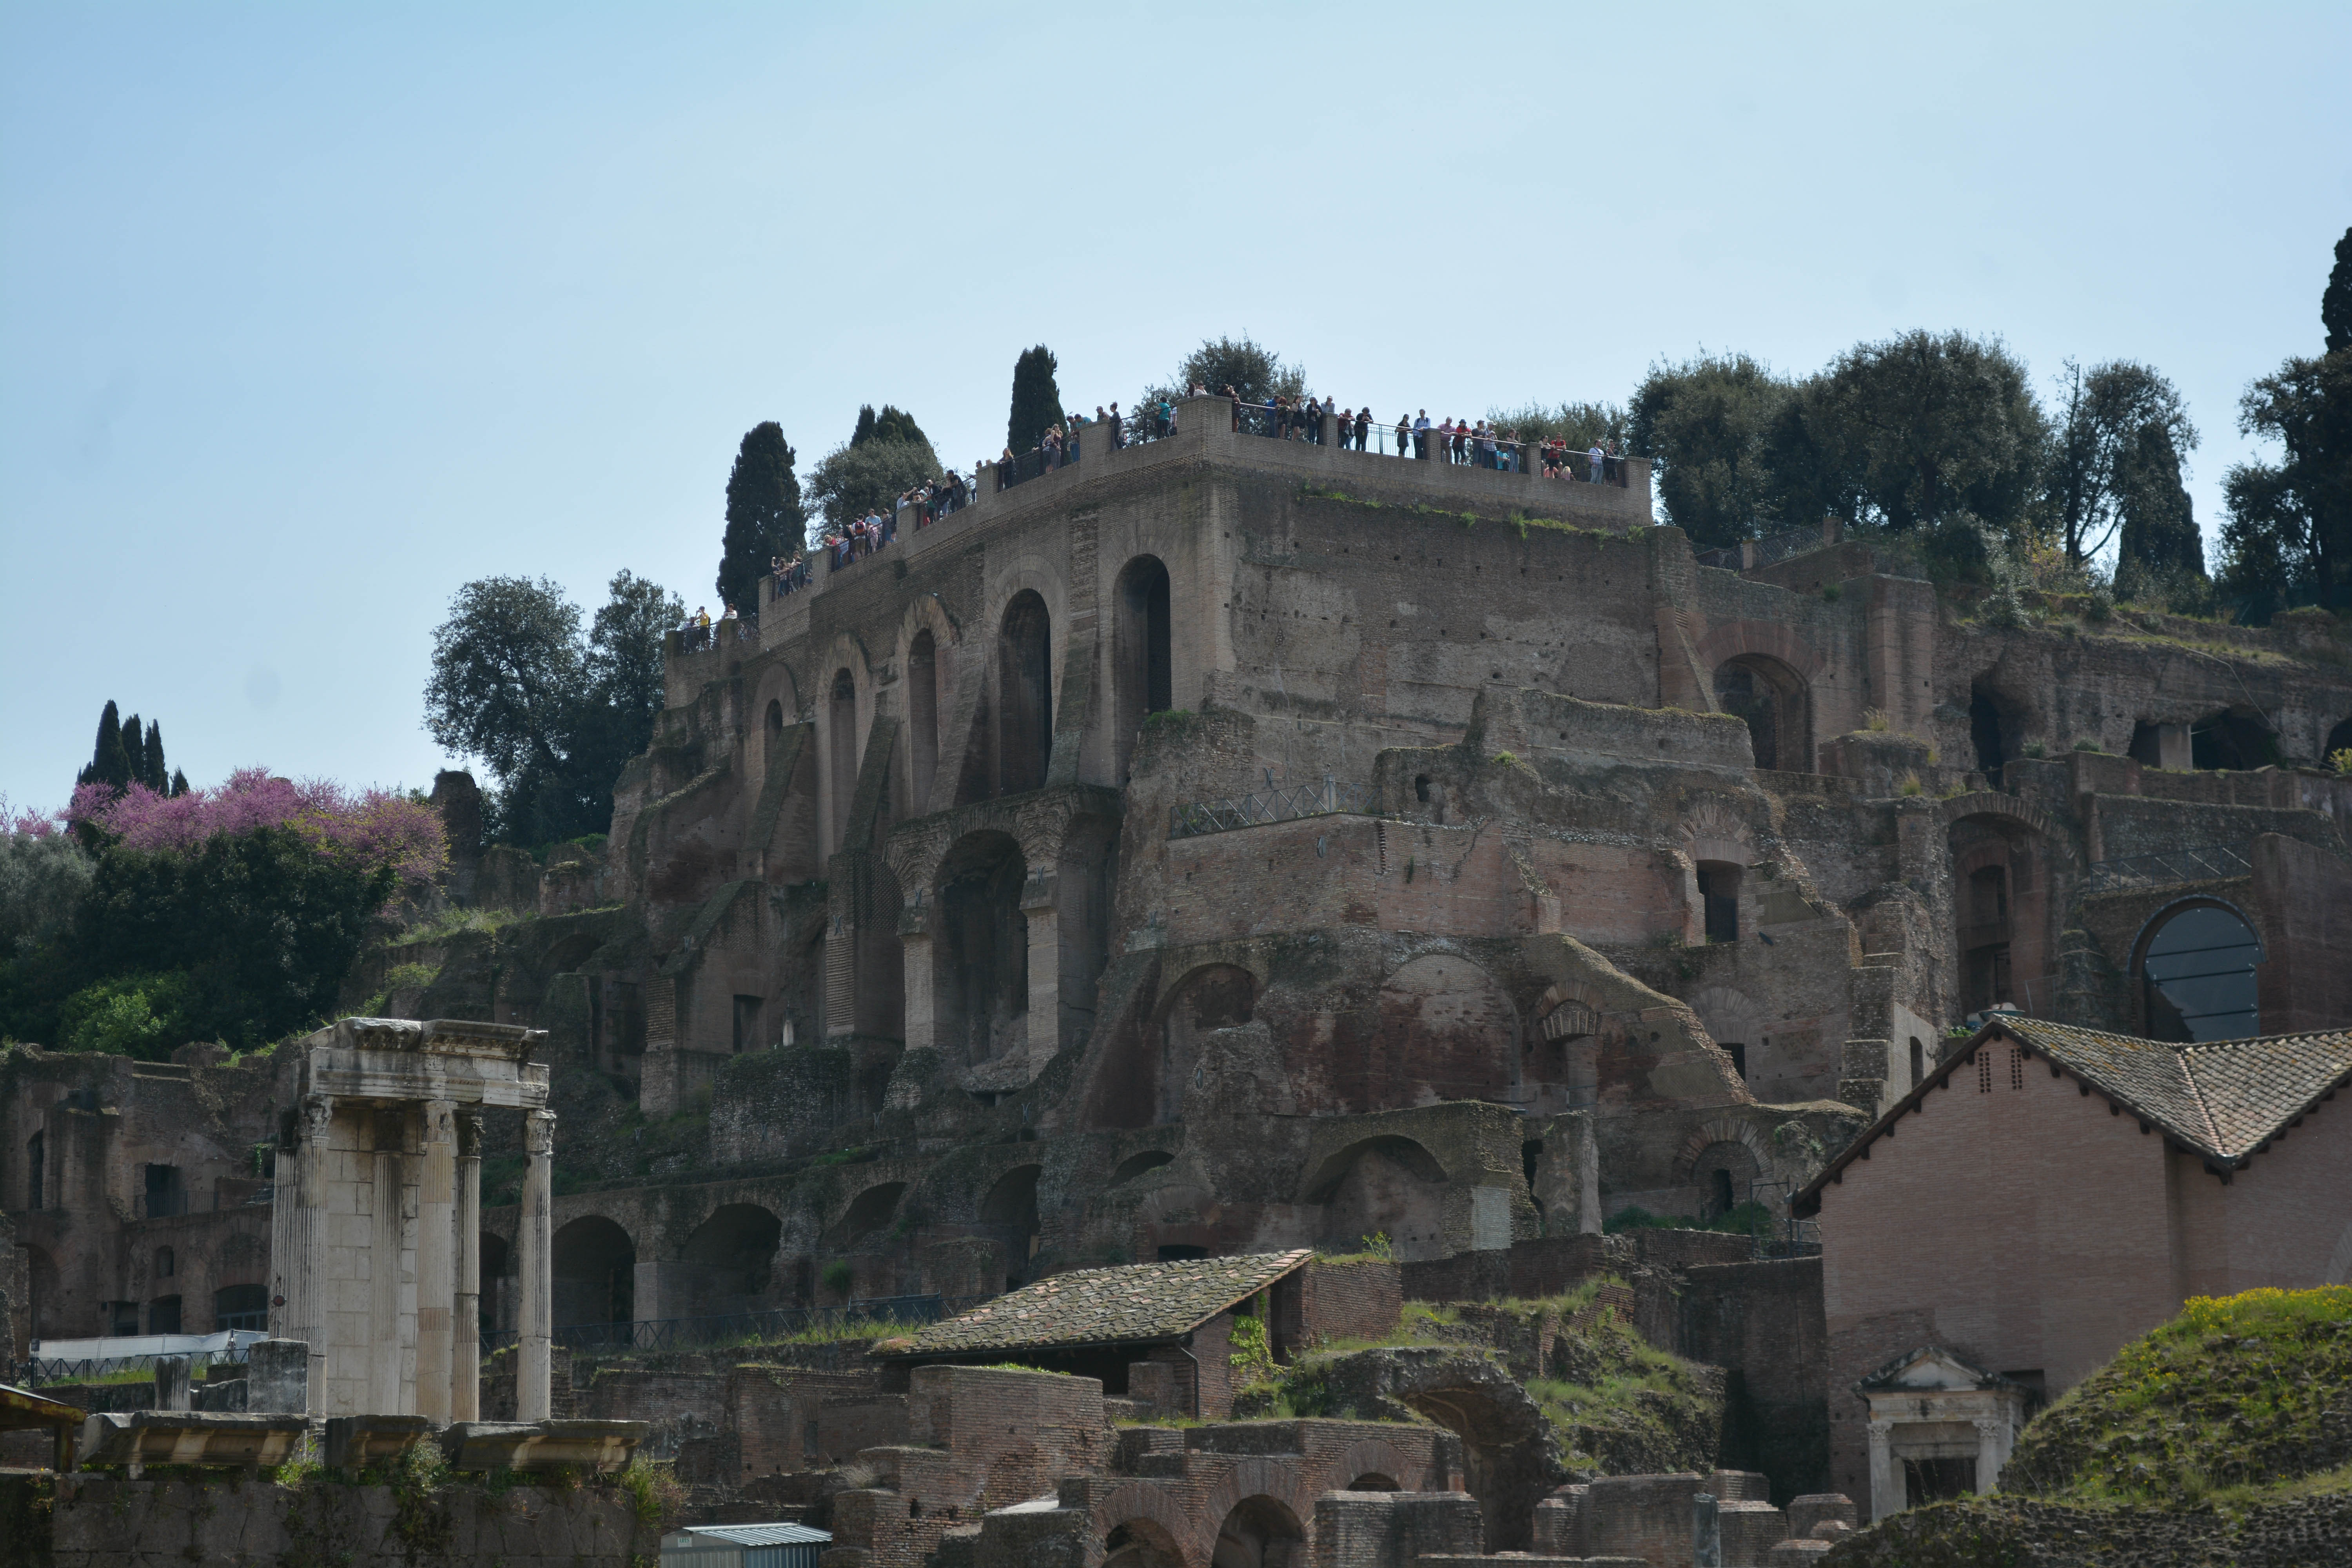
building, place of worship, ruins, monastery, ancient rome, historic site, ancient history